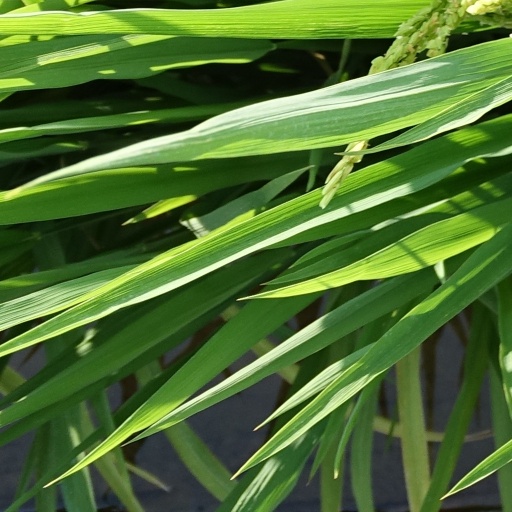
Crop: rice